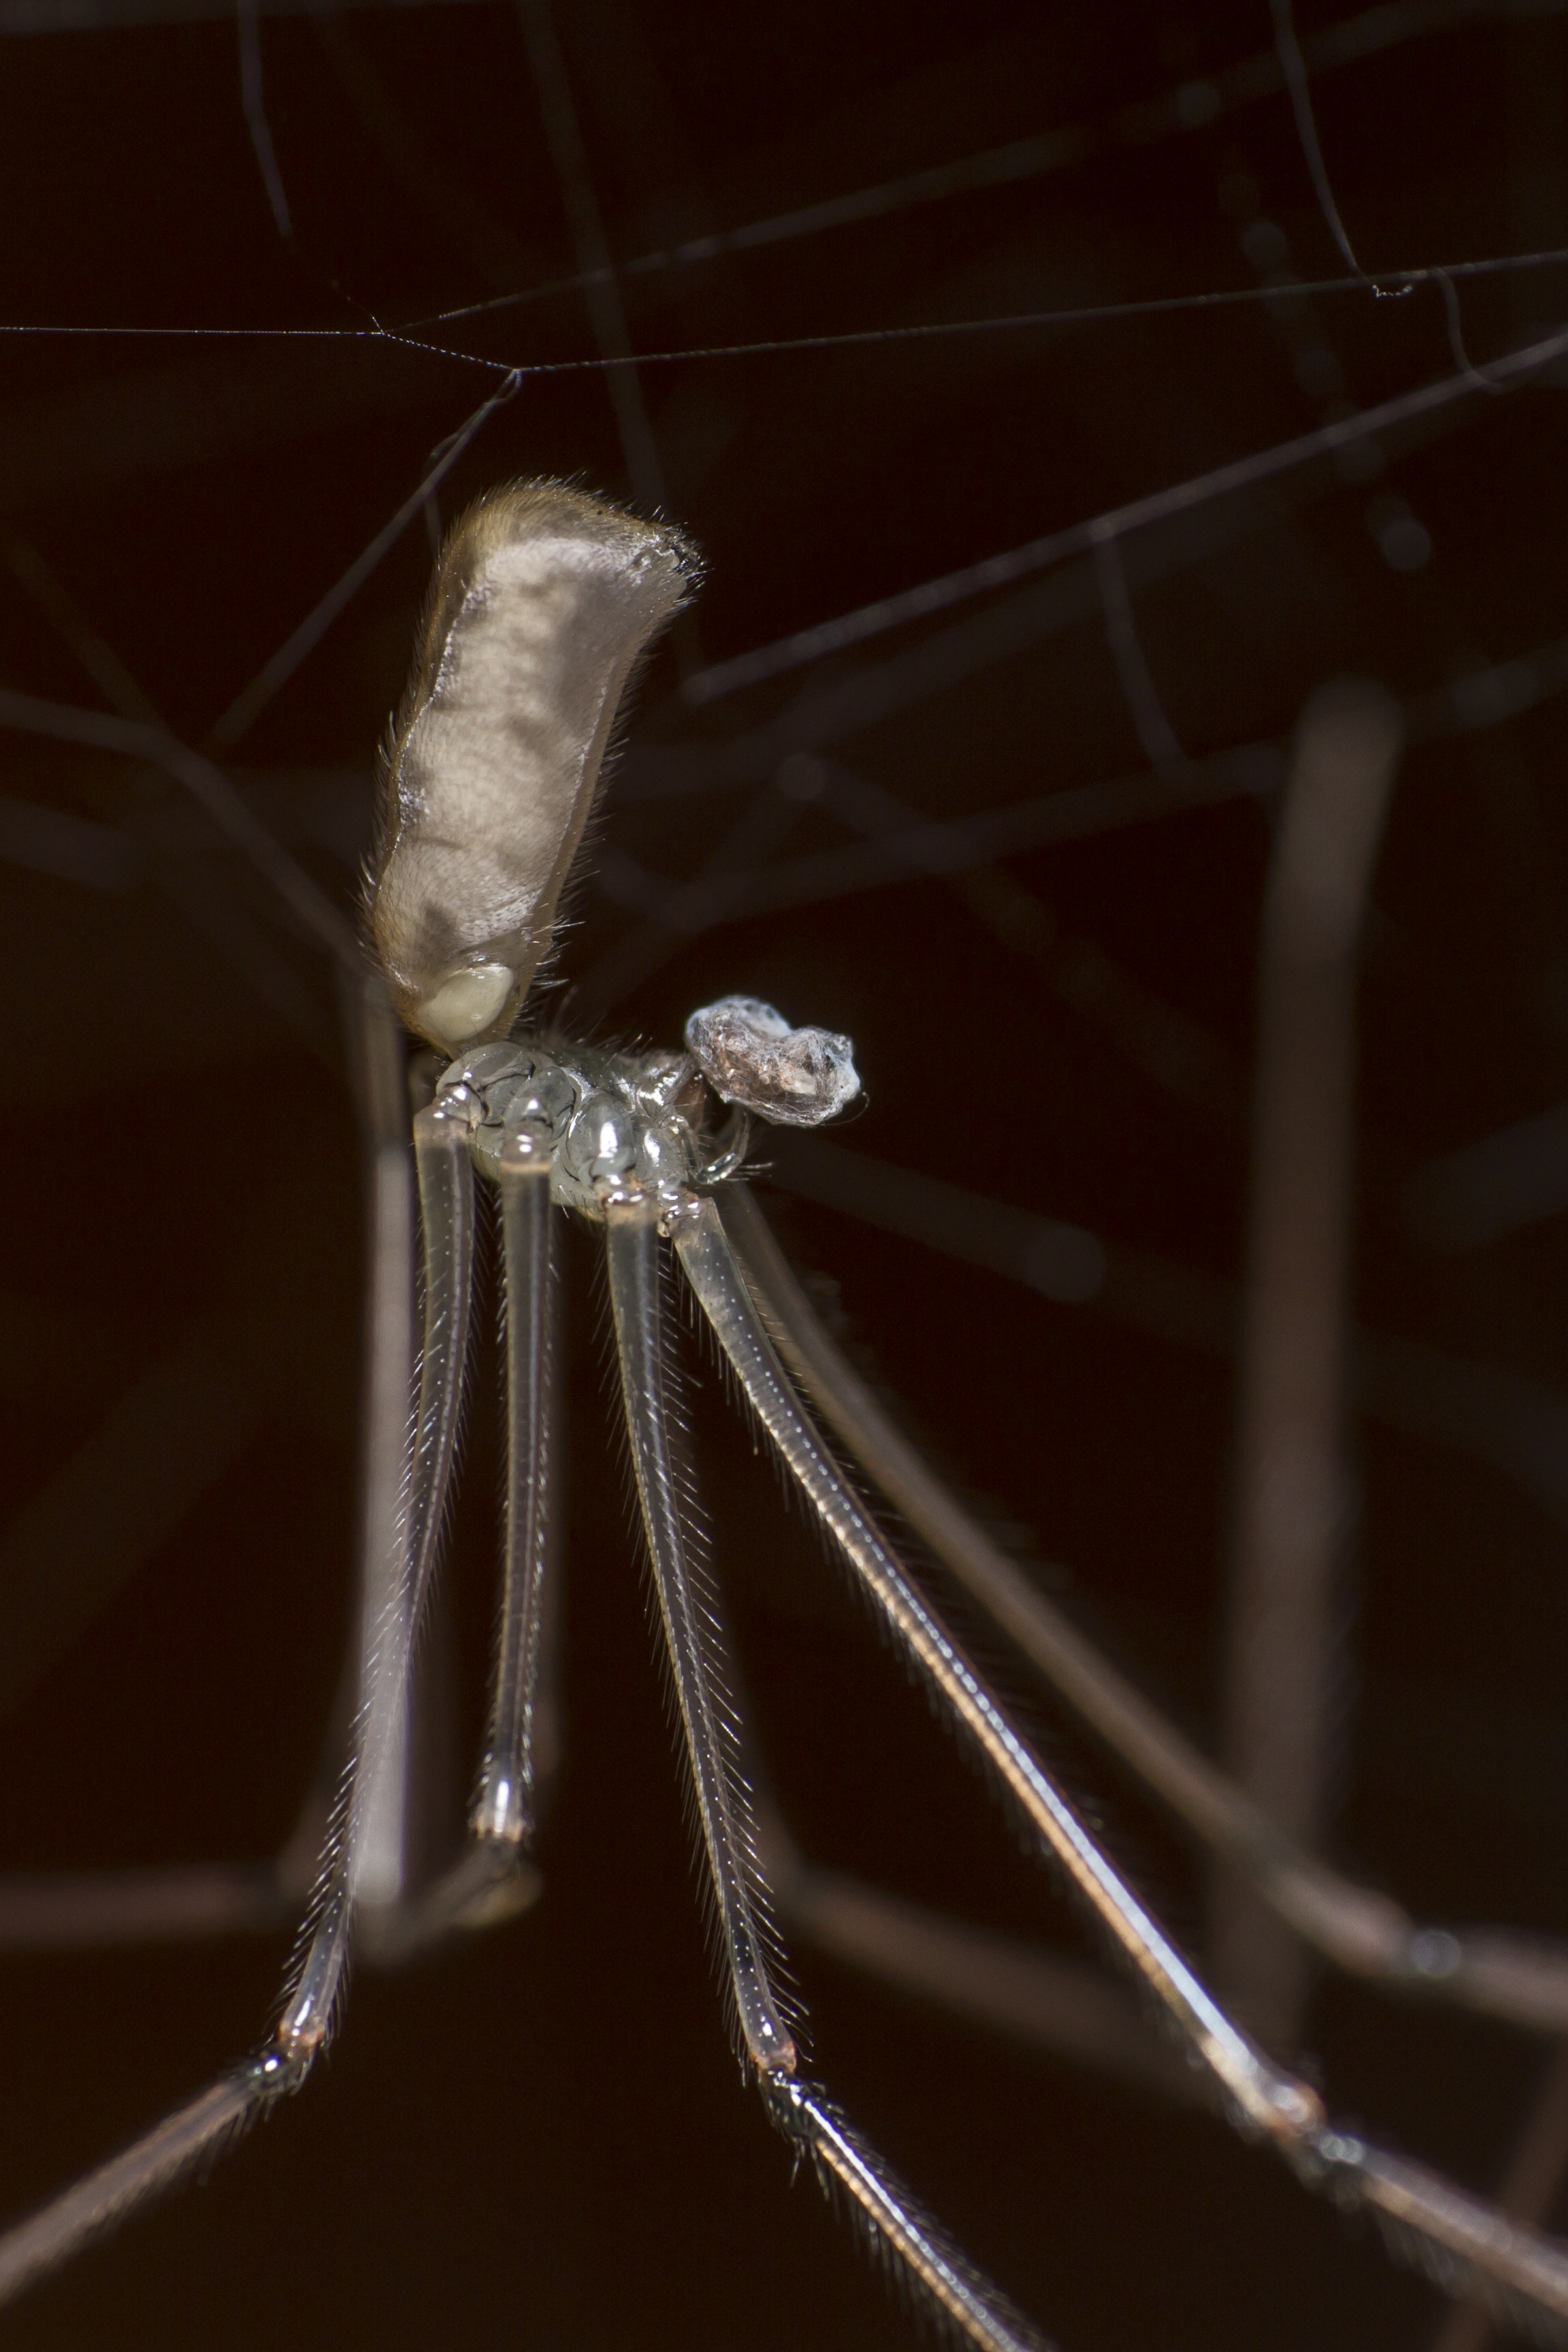
wing, photography, profile, insect, macro, garden, fauna, invertebrate, close up, spider, outdoors, uk, eating, canon7d, arachnid, prey, nikkvalentine, peterborough, raynoxdcr250, daddylonglegsspider, pholcusphalangioides, gardenshed, macro photography, arthropod